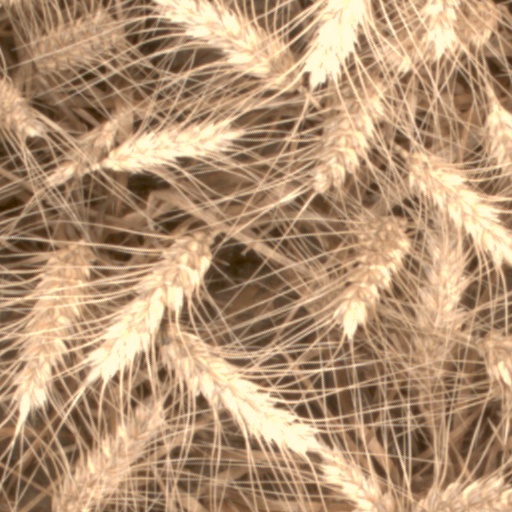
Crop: wheat